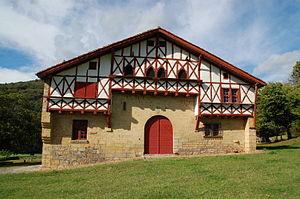
Salle d'Etxepare.
Ibarrolle est une commune française située dans le département des Pyrénées-Atlantiques, en région Nouvelle-Aquitaine.
Cet article recense une partie des monuments historiques des Pyrénées-Atlantiques, en France.
Cet article recense de manière non exhaustive les châteaux, maisons fortes, mottes castrales, situés dans le département français des Pyrénées-Atlantiques. Il est fait état des inscriptions et classements au titre des monuments historiques.